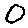
Label: 0